Jules Van Craen

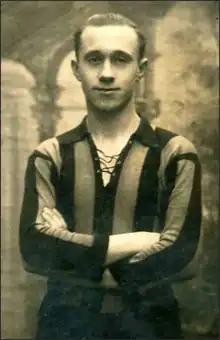
Van Craen in 1942

Jules Van Craen (3 September 1920 – 15 October 1945) was a Belgian footballer who played as a striker.